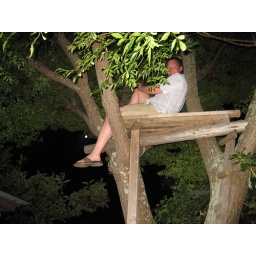
Gazing at the stars up in the tree house at Misaki church